Angela Stent

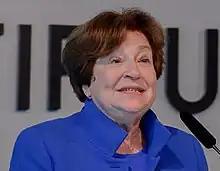
Angela Stent in 2016

Angela E. Stent is a British-born American foreign policy expert specializing in US and European relations with Russia and Russian foreign policy. She is professor emerita of Government and Foreign Service at Georgetown University and senior advisor and director emerita of its Center for Eurasian, Russian, and East European Studies. She is also a non-resident senior fellow at the Brookings Institution. She has served in the Office of Policy Planning in the US State Department and as National Intelligence Officer for Russia and Eurasia.